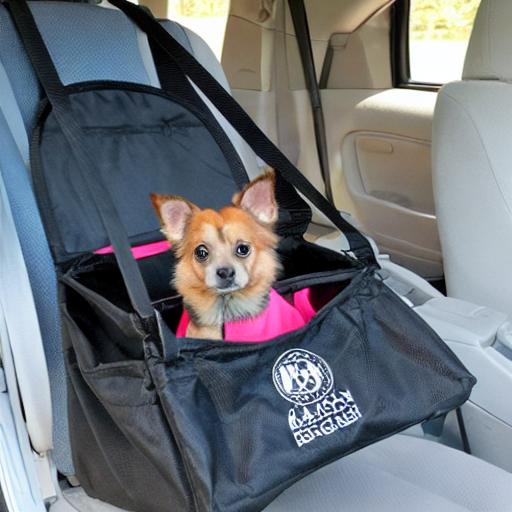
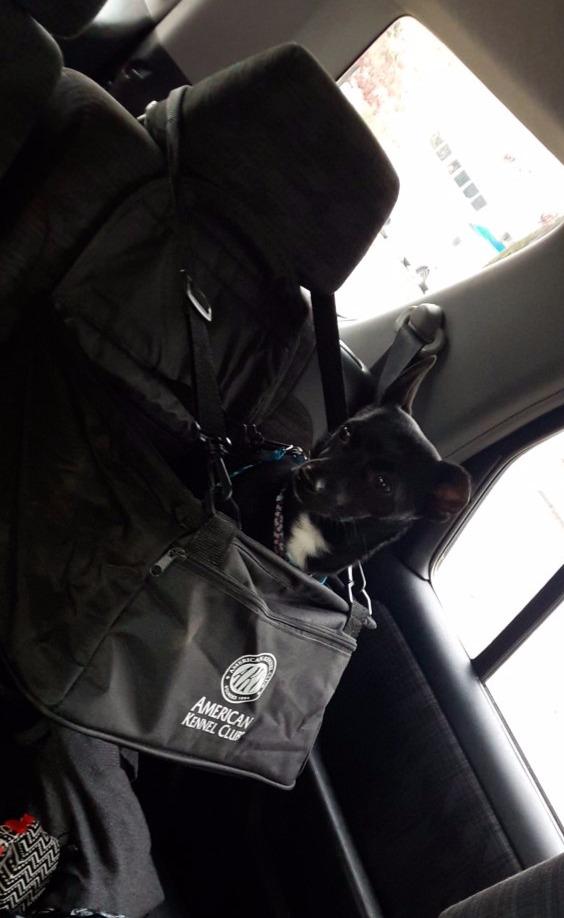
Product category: items_kennel
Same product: no